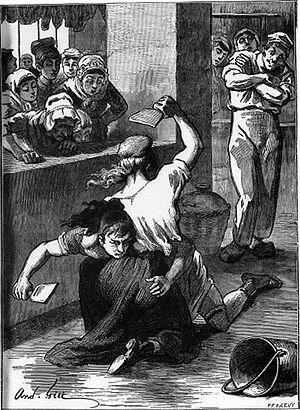
L'Assommoir est un roman d'Émile Zola publié en feuilleton dès 1876 dans Le Bien public, puis dans La République des Lettres, avant sa sortie en livre en 1877 chez l'éditeur Georges Charpentier. C'est le septième volume de la série Les Rougon-Macquart. L'ouvrage est totalement consacré au monde ouvrier et, selon Zola, c'est « le premier roman sur le peuple, qui ne mente pas et qui ait l'odeur du peuple ». L'écrivain y restitue la langue et les mœurs des ouvriers, tout en décrivant les ravages causés par la misère et l'alcoolisme. À sa parution, l'ouvrage suscite de vives polémiques car il est jugé trop cru. Mais c'est ce naturalisme qui, cependant, provoque son succès, assurant à l'auteur fortune et célébrité.